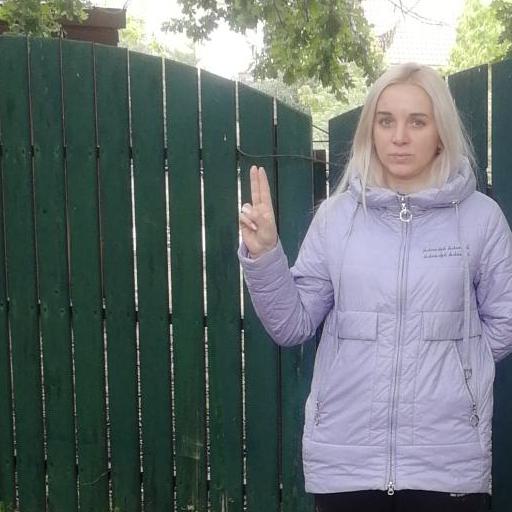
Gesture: two_up